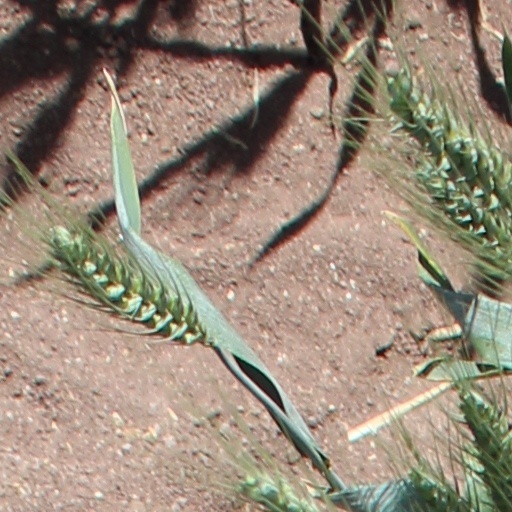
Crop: wheat